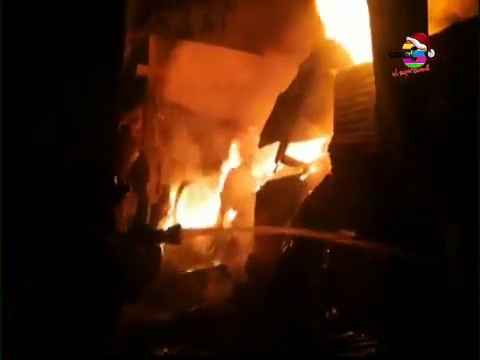
Fire: yes
Smoke: no